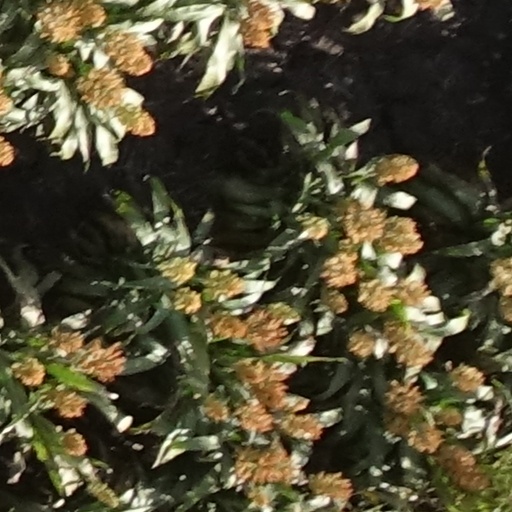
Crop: sorghum